Gizmo (DC Comics)

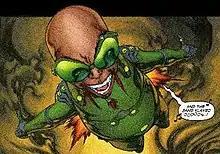
Gizmo as depicted in "Outsiders" (vol. 3) #13 (August 2004). Art by Tom Raney.

Gizmo is the name of two fictional characters appearing in American comic books published by DC Comics, primarily as an enemy of the Teen Titans.